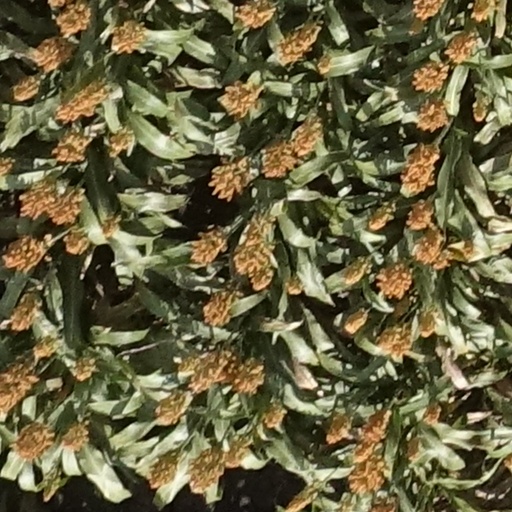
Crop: sorghum